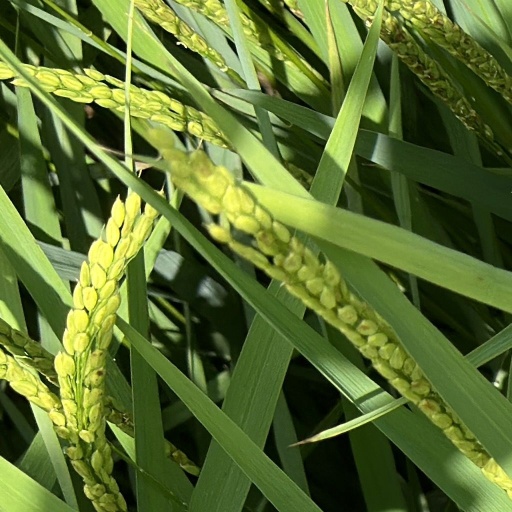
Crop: rice